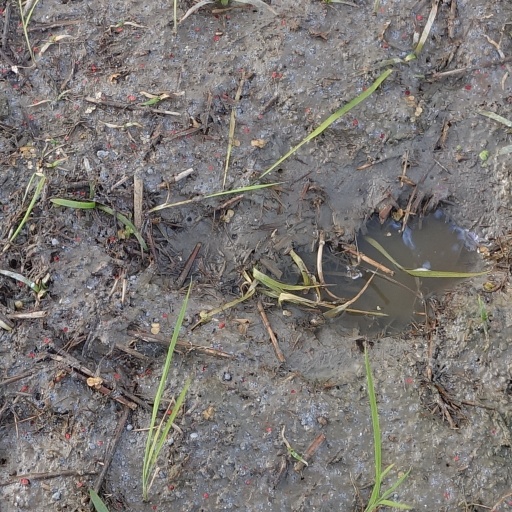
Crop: rice